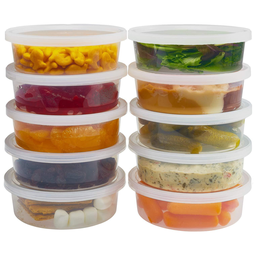
Label: plastic